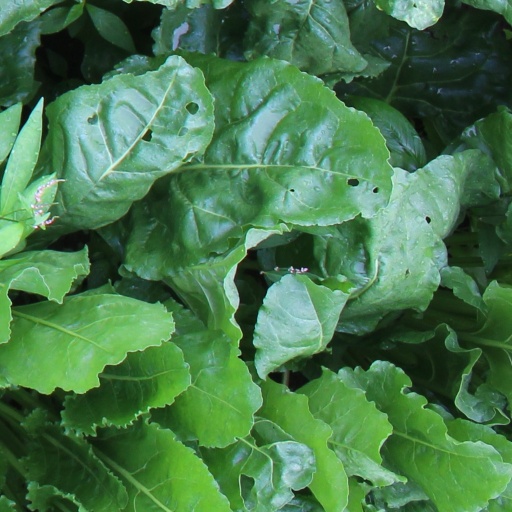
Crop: sugar beet